2014 Oral-B USA 500

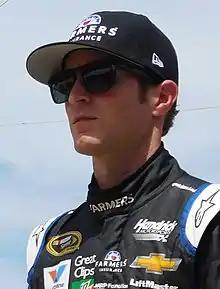
Kasey Kahne won the race.

The race was scheduled to begin at 7:46 PM Eastern time but started around five minutes later when Kevin Harvick led the field to the green flag. Brad Keselowski, who started second, spun the tires on the initial start and fell back to fifth. Harvick reported seeing a cat run across the race track in turn 3 on lap 14; it turned out to actually be a squirrel, while Jimmie Johnson had black strip-like objects stuck to the hood pins of his grill. The caution flew for the first time on lap 38 for debris; NASCAR called Carl Edwards down to pit road to replace a faulty transponder, but he was allowed to retake his spot in 5th place. The race restarted on lap 45, and ran under green flag conditions until the caution flew for the second time on lap 78, after Jeff Gordon's car blew a tire and forced him into the wall in turn 3. Denny Hamlin took the lead from Harvick during the pit stops.